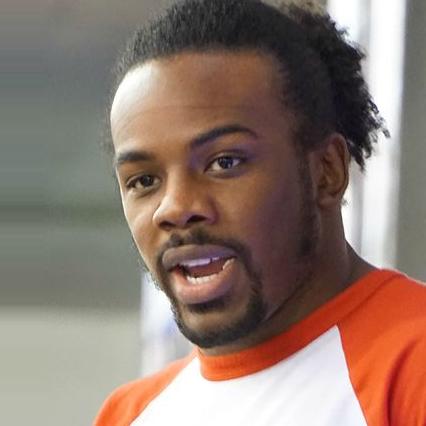
Age: 28